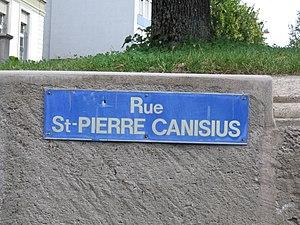
Saint Pierre Canisius, nommé aussi Pierre Kanis, né le 8 mai 1521 à Nimègue et décédé à Fribourg le 21 décembre 1597, est l'un des premiers membres de la Compagnie de Jésus. Il passe l'essentiel de sa vie de prêtre jésuite en Allemagne et en Suisse. Auteur d'un catéchisme populaire, il s'attacha à réformer l'Église catholique et ainsi enrayer la progression du protestantisme.